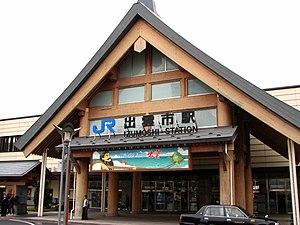
Izumoshi Station, Izumo, préfecture de Shimane, Japon
Izumo est une ville située dans la préfecture de Shimane. La ville est renommée pour son sanctuaire shinto, le plus ancien du pays.